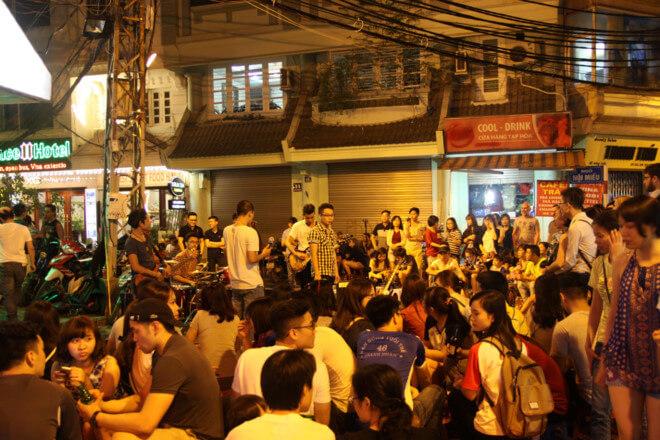
có nhiều người đang quây quần bên những nghệ sĩ